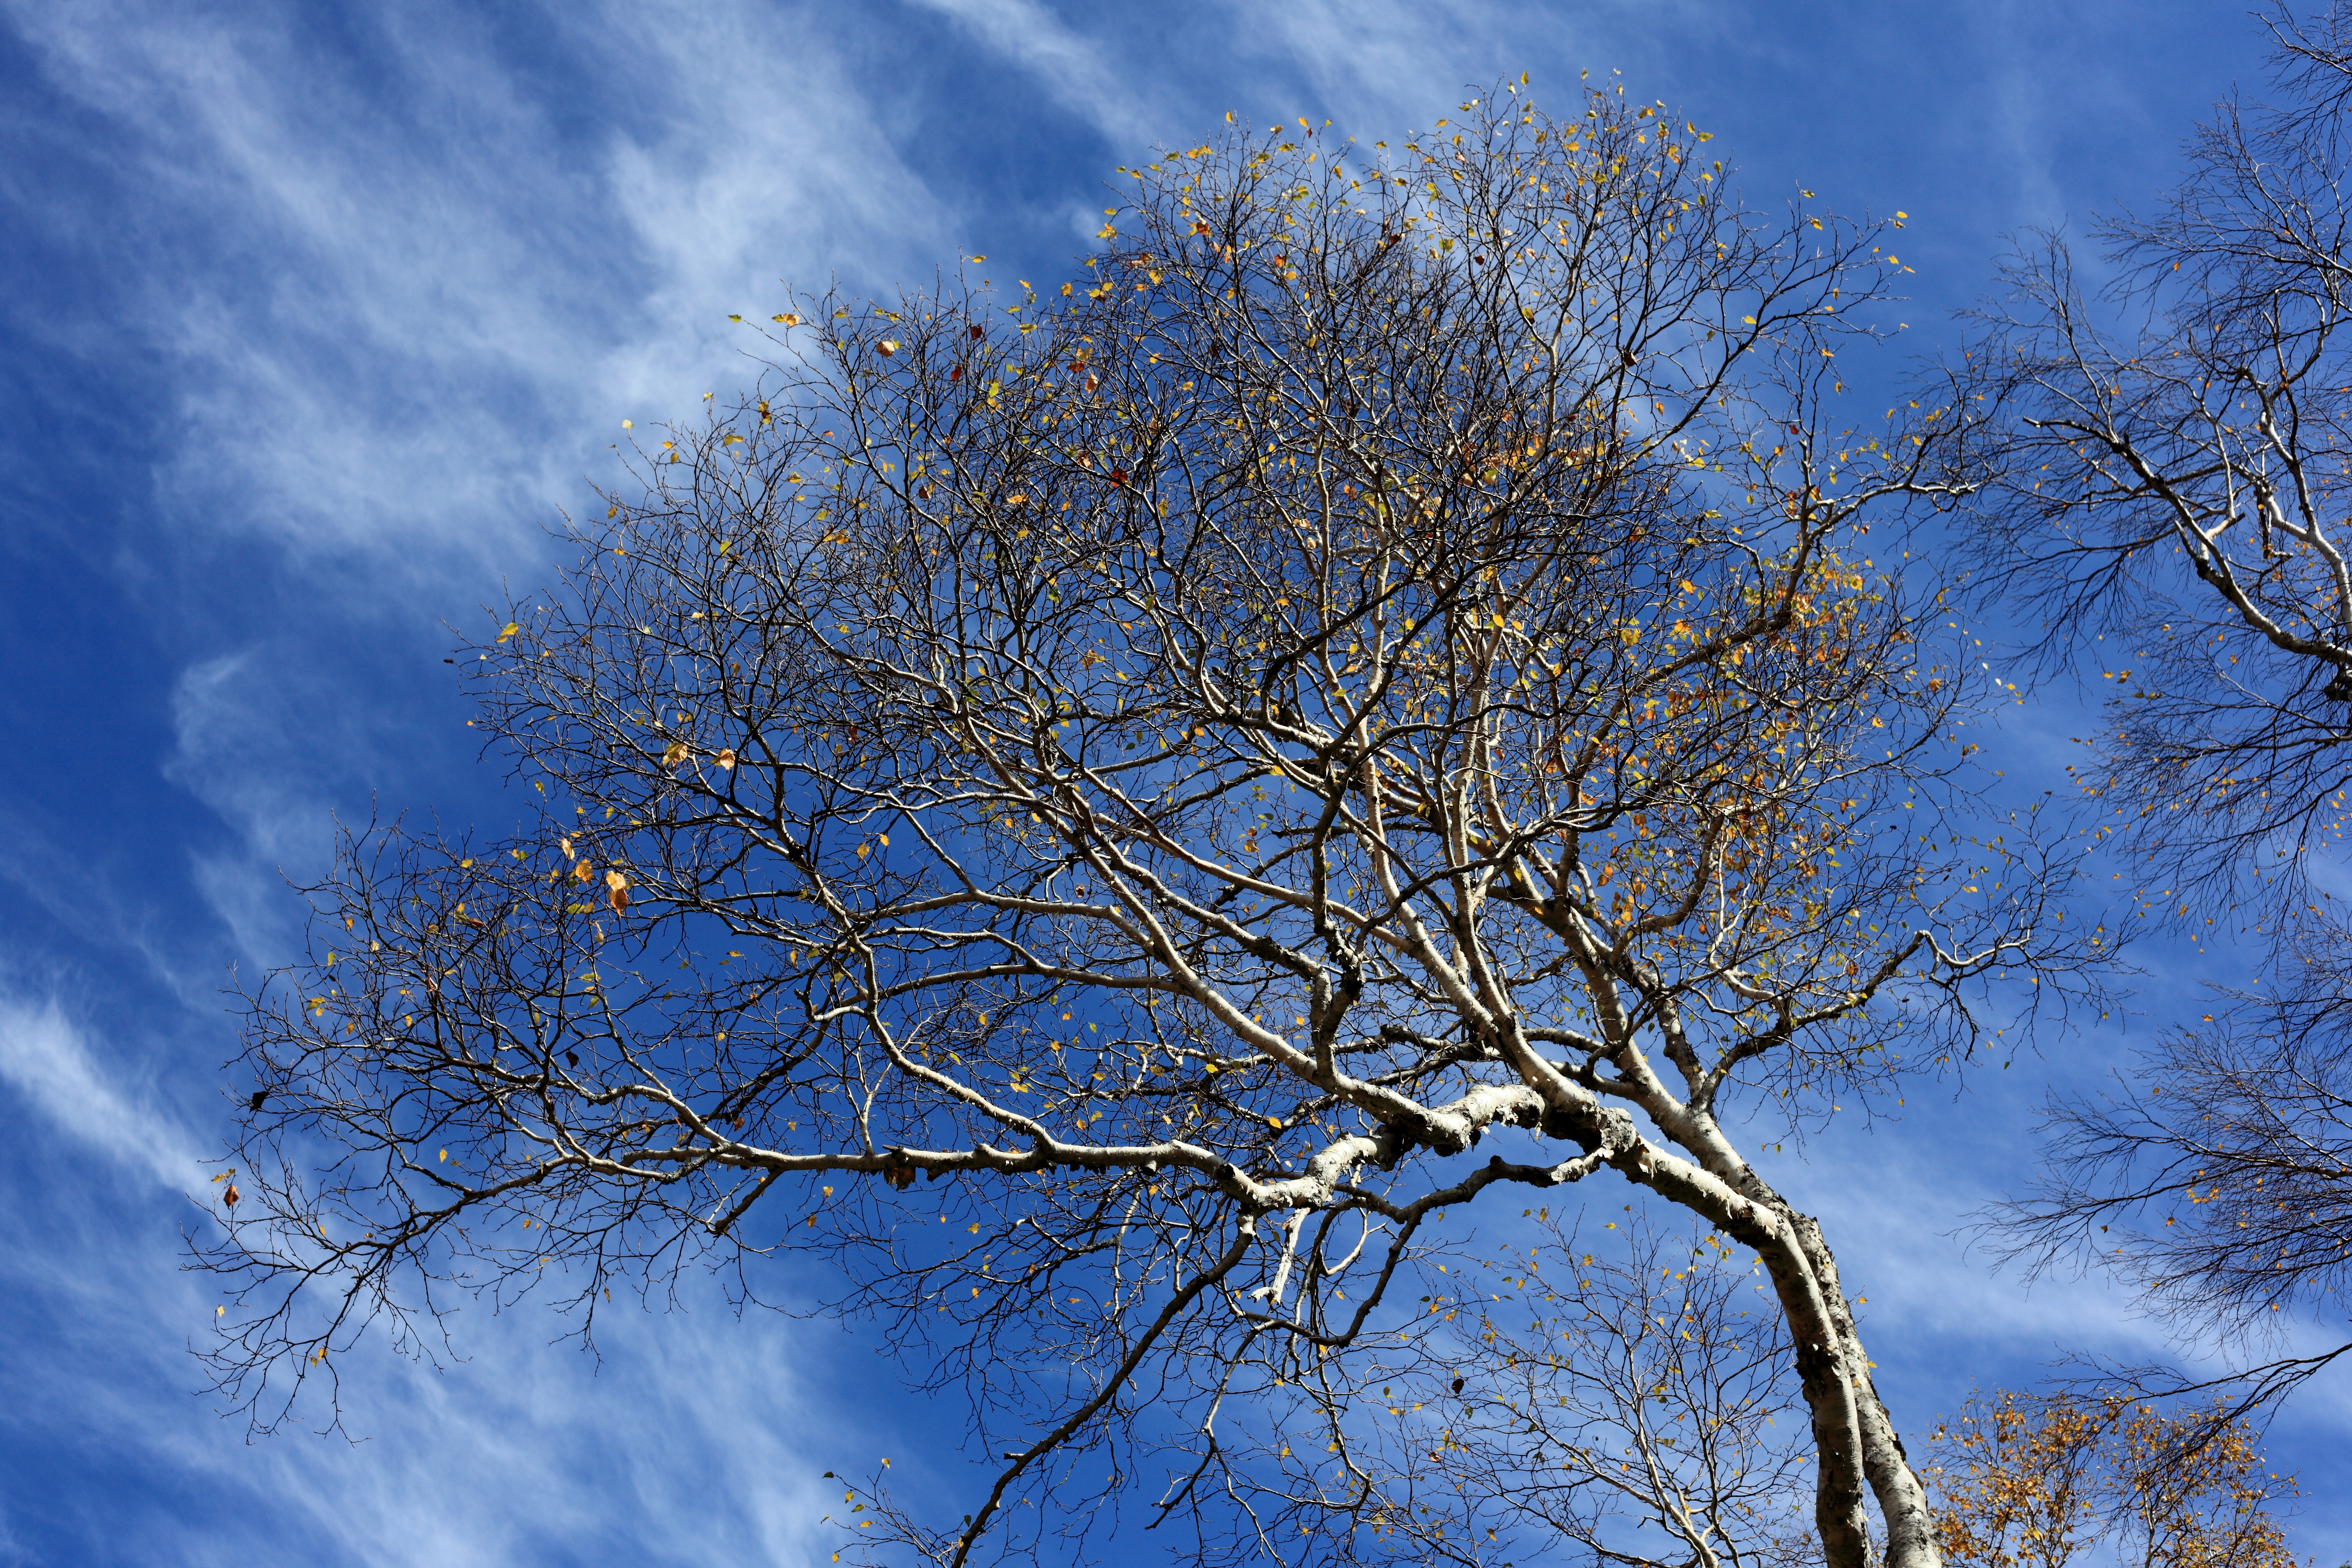
tree, nature, branch, snow, winter, cloud, plant, sky, sunlight, leaf, flower, frost, reflection, high, autumn, blue, season, 5d, hires, markii, hi, res, resolution, fukushima, oze, hinoemata, ozenationalpark, autumnalleaves, freezing, woody plant